Minolta XG-M

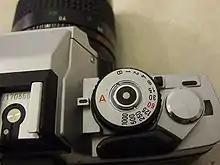
Top view.

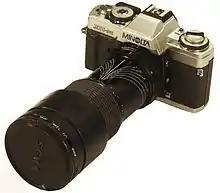
Camera Fitted with an after-market zoom lens

The Minolta XG-M was a 35mm single-lens reflex camera introduced in 1981 by Minolta of Japan. It was also known as the X-70 on the Japanese market, in which it was not available until 1982. When released, it was the top model in Minolta's XG series of consumer-grade manual focus SLRs, replacing the XG-9. Changes from that model included a metered manual mode (the XG-9's meter was switched off in manual), and a revised body style with rearranged controls. This was also the first camera to use Minolta's new logo, which was used until the 2003 merger into Konica Minolta.